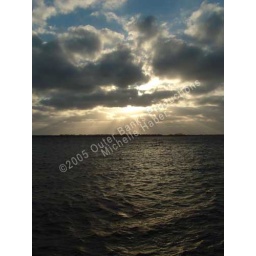
Heavenly sky over water